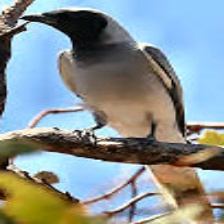
Species: GREY CUCKOOSHRIKE
Scientific name: CORACINA CAESIA